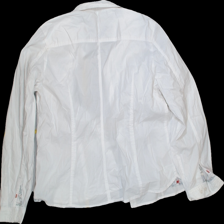
View: back
Type: Shirt
Category: Ladies
Brand: Not Applicable
Colors: White
Material: 100%cotton
Size: 44
Trend: No trend
Stains: No
Price range: 50-100
Recommended usage: Reuse